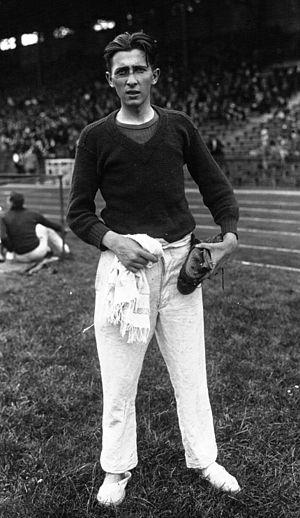
Colombes
Le Football Club de Lyon, ou le Football Club Régates Lyonnaises entre 1899 et 1901, communément appelé le FC Lyon ou le FCL, est un club omnisports français fondé en 1893 par des élèves du lycée Ampère de Lyon. Ses couleurs sont traditionnellement le rouge et blanc. Il fut le principal club sportif de l'agglomération au moins jusqu'à la Seconde Guerre mondiale. Avant celle-ci, il obtient ses principaux résultats avec son équipe de rugby à XV, championne de France en 1910 et avec son équipe masculine de football qui atteint la finale de la Coupe de France 1918.
Claude Ménard, né le 14 novembre 1906 à Montrésor et mort le 2 septembre 1980 à Amboise, est un athlète français spécialiste du saut en hauteur.
Les Championnats de France d'athlétisme 1926 ont eu lieu les 10 et 11 juillet 1926 au Stade olympique de Colombes. Les épreuves féminines se sont déroulées le 14 juillet à Bry-sur-Marne.